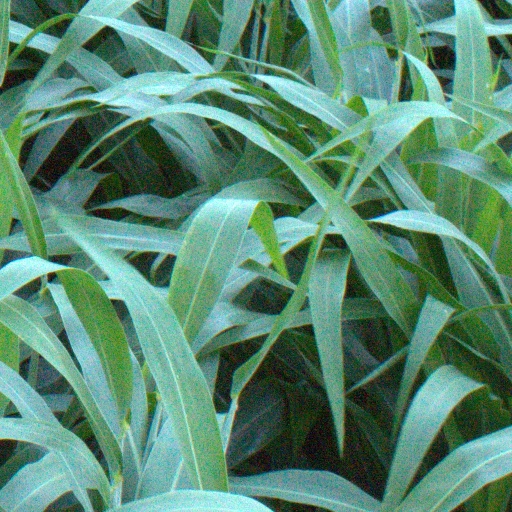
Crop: sorghum